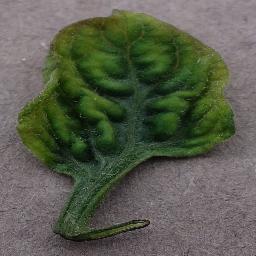
Label: Tomato___Tomato_Yellow_Leaf_Curl_Virus